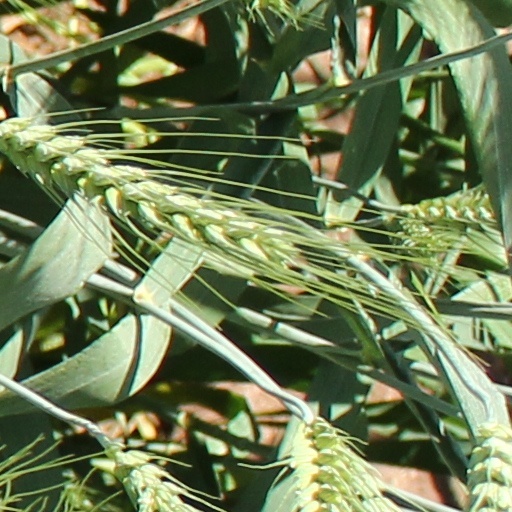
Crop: wheat